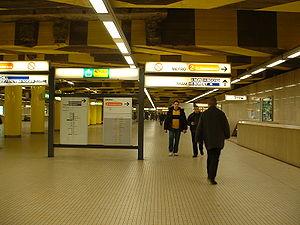
Signalétique à la station Gare du Midi. 日本語: メトロ・プレメトロ駅. Slovenčina: Stanica Gare du Midi / Zuidstation. Svenska: En tunnelbanestation i Bryssel.
Le métro de Bruxelles est un moyen de transport en commun rapide desservant une grande partie de la région de Bruxelles-Capitale en Belgique. Il consiste en quatre lignes de métro lourd en site propre, les lignes 1, 2, 5 et 6, totalisant 39,9 de kilomètres de voies, dont 37,5 km souterraines. Le réseau prémétro consiste en trois lignes de trams partiellement souterraines qui offrent, sur la majeure partie de leurs parcours, un service comparable à celui du métro. Le métro possède cinquante-neuf stations de métro lourd, quinze de prémétro, sept ayant une correspondance avec une autre ligne. Avec 39,9 km, il est classé 92ᵉ du monde en longueur.